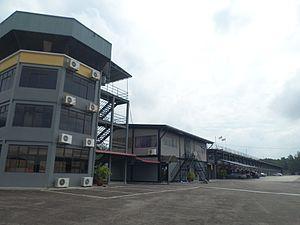
Le circuit de Johor est un circuit de sport mécanique situé en Malaisie à Pasir Gudang dans le Johor. Il a été inauguré par le sultan Iskandar de Johor en 1986. Le circuit a été mis aux normes et homologué par la Fédération internationale de motocyclisme en 1990 et a accueilli le Grand Prix moto de Malaisie en 1998 et une manche du Championnat du monde de Superbike en 1992 et 1993.